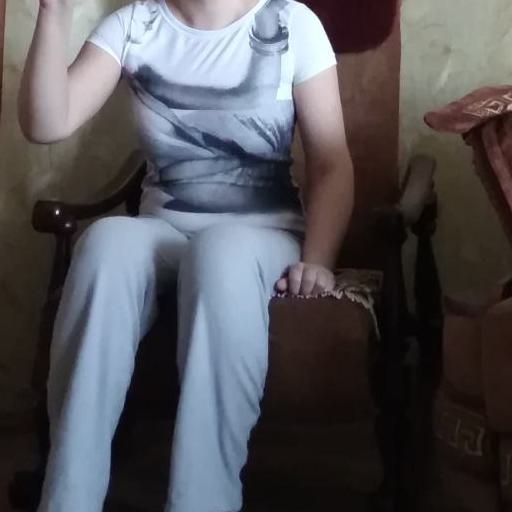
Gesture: no_gesture